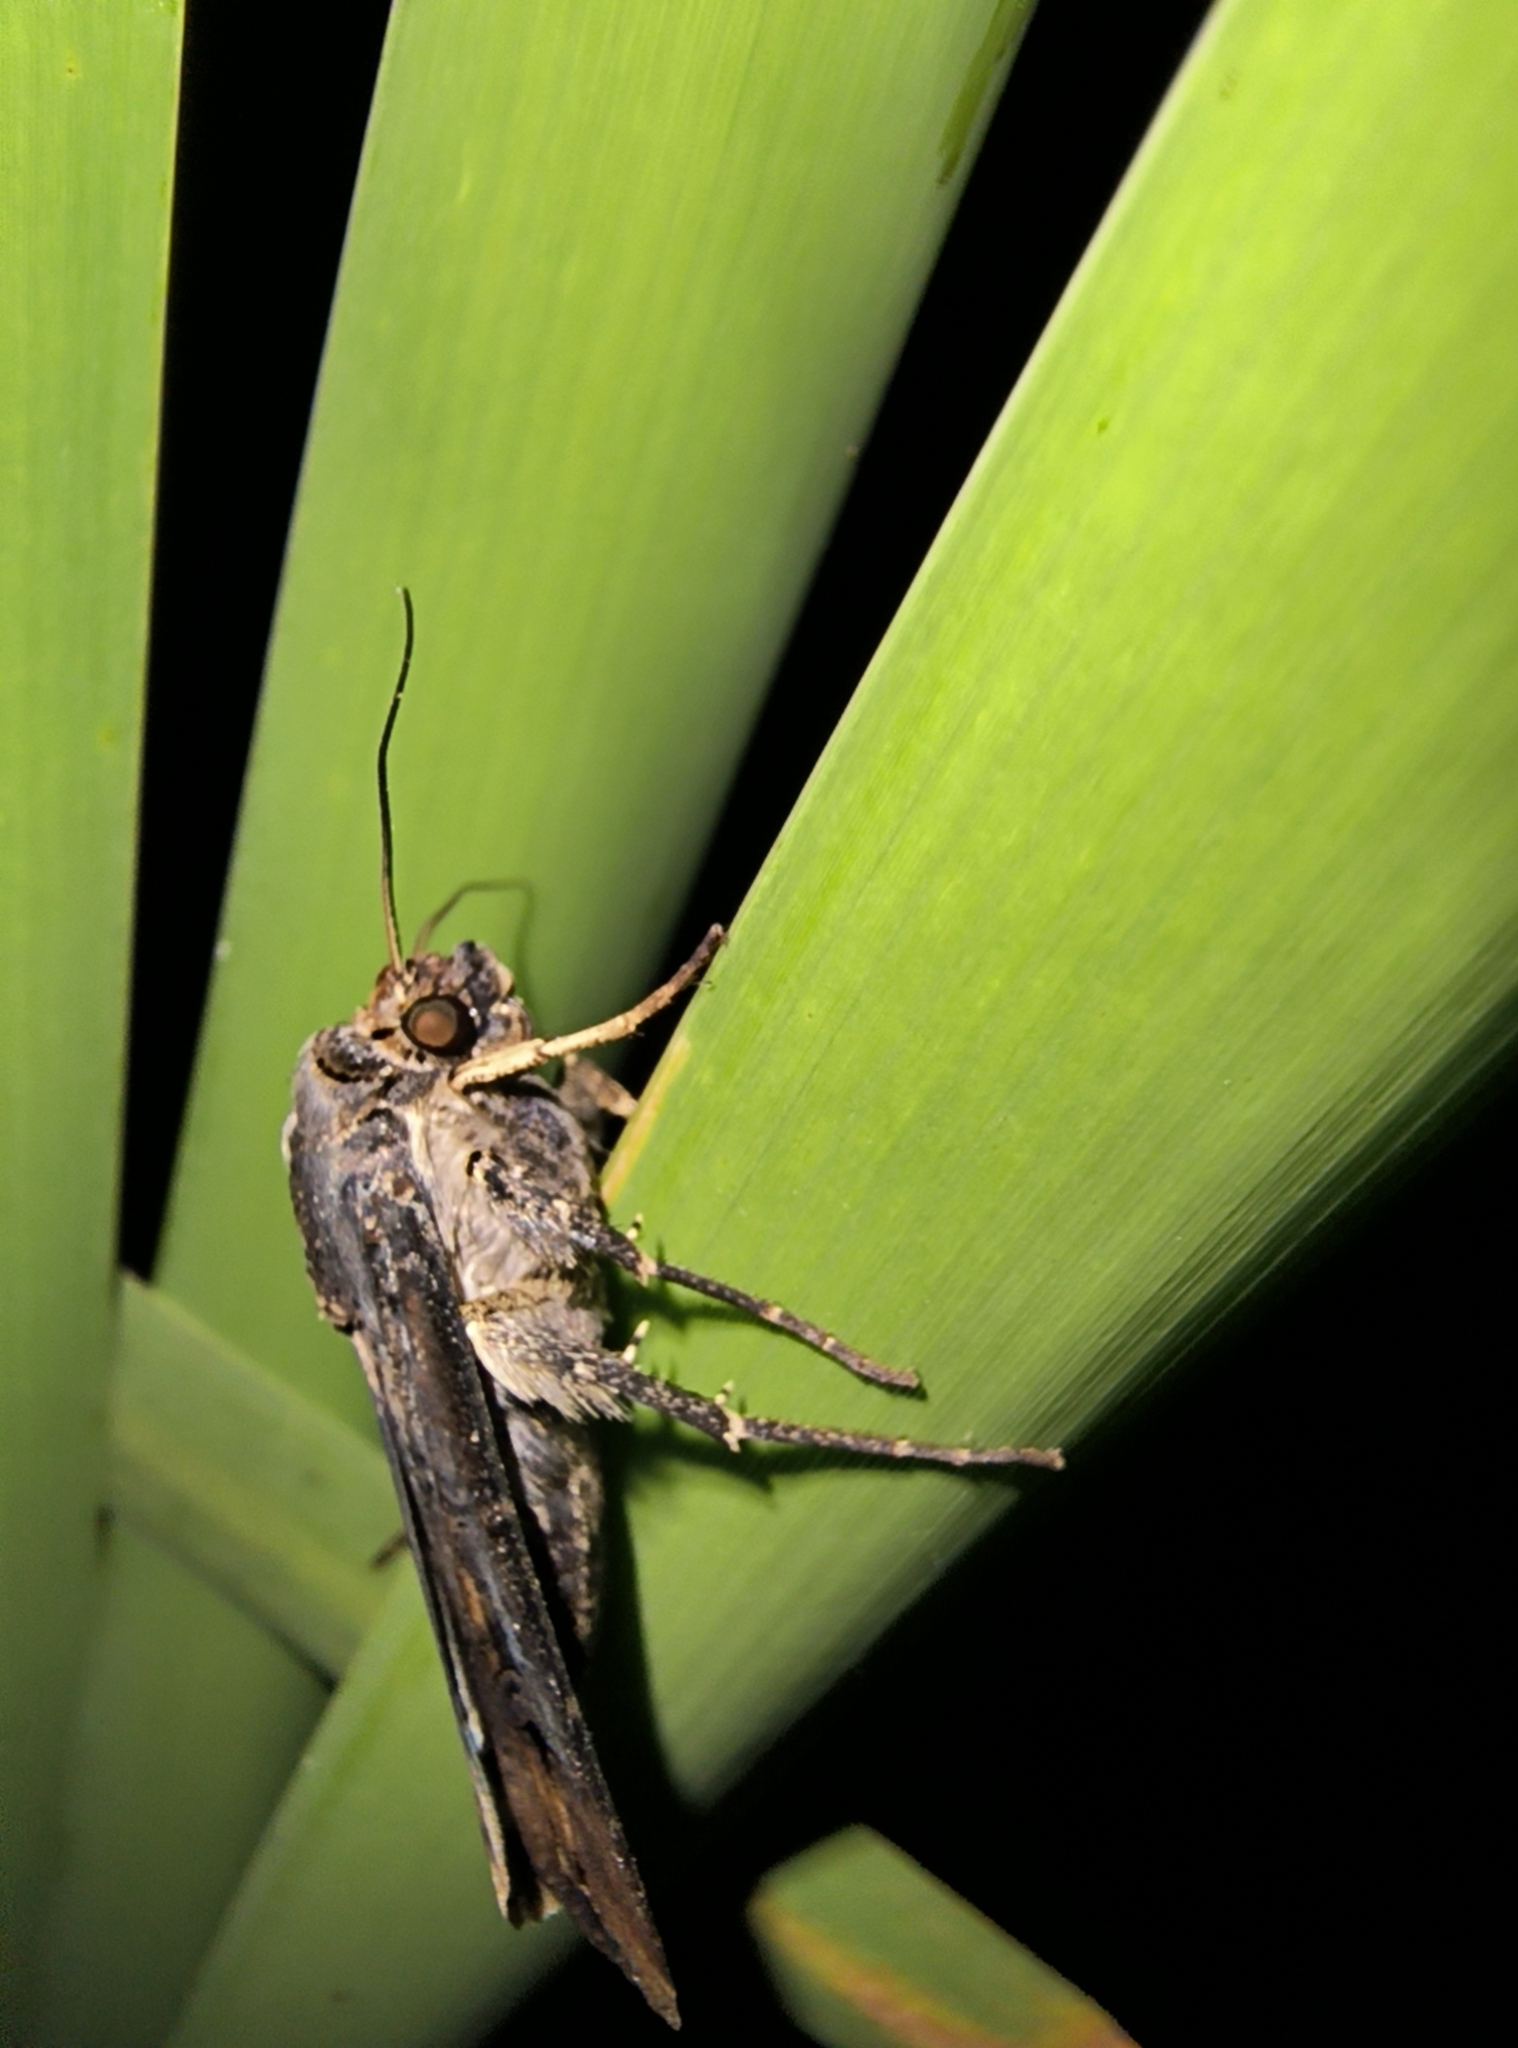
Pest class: cutworms